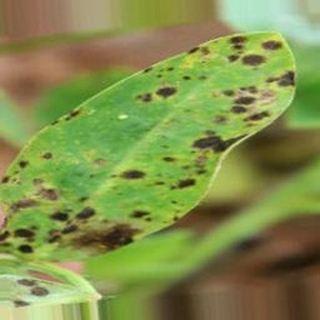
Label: groundnut_late_leaf_spot